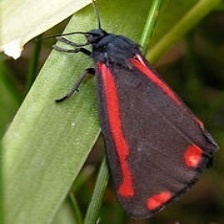
Species: CINNABAR MOTH